Poverty in Japan

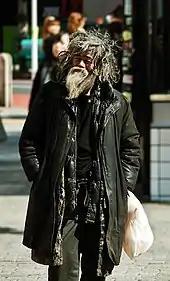
A homeless man in Shibuya, Tokyo

In Japan, relative poverty is defined as a state at which the income of a household is at or below half of the median household income. According to OECD figures, the mean household net-adjusted disposable income for Japan is US$23,458, higher than the OECD member state average of US$22,387. Unlike several other modern countries, Japan has no official poverty line, making it difficult to get accurate figures on those suffering impoverished conditions. It was estimated in 2006, using the Employment Status Survey, that 8.2% of regular employees made little enough to be considered working poor. In October 2009, Japan's Labor Ministry released a report which stated that almost one in six Japanese, which would be 22 million people, lived in poverty.